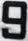
Number: 9